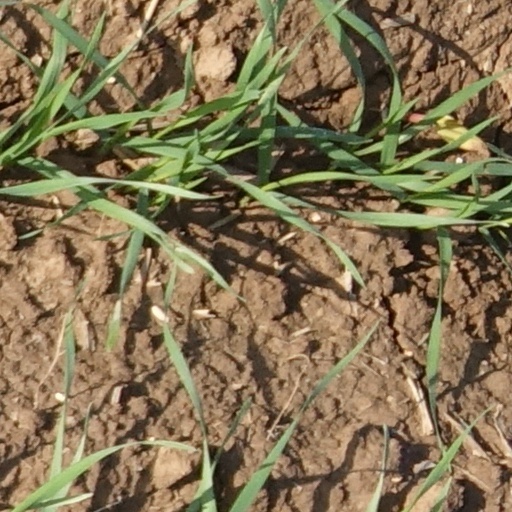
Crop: wheat